Angela Su

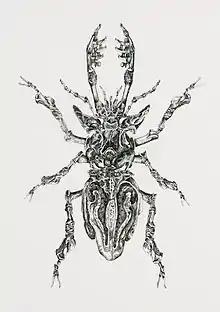
lucanus hermani delisle, ink on drafting film, 60cm x 84cm

It is a failed project that was due to take place in 2008 but Su abandoned it to volunteer with an NGO.